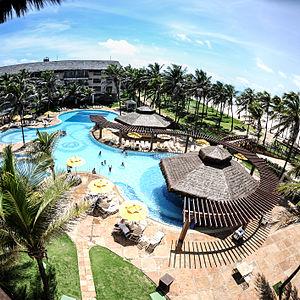
Beach Park est un parc aquatique situé à 15 kilomètres de Fortaleza à Aquiraz dans l'État du Ceará, au Brésil.